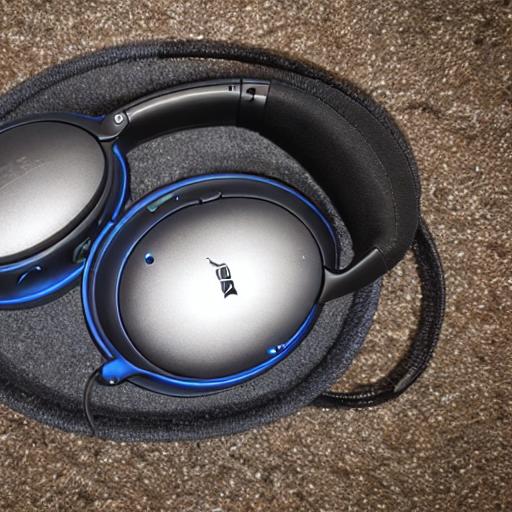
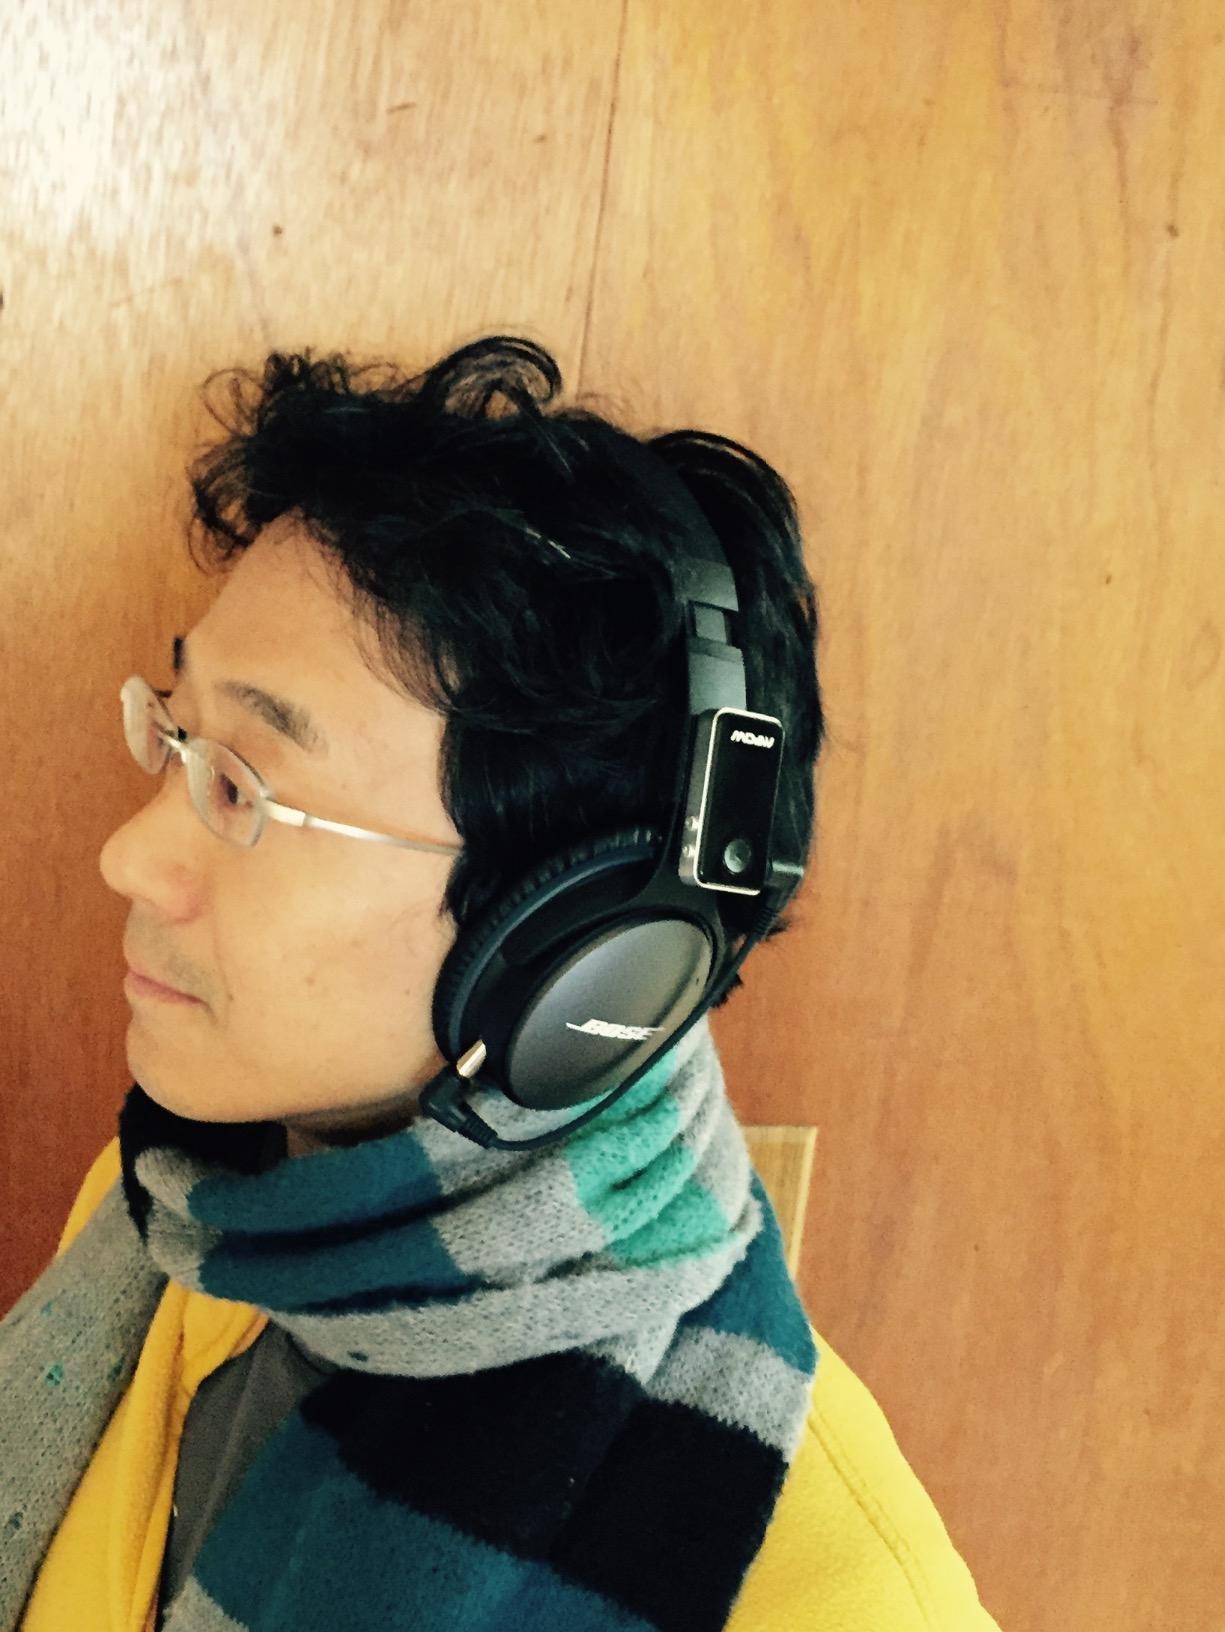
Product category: headphones
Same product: no